Largest and heaviest animals

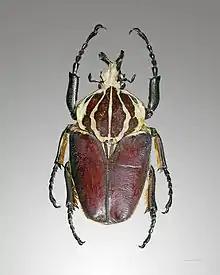
Goliath beetle

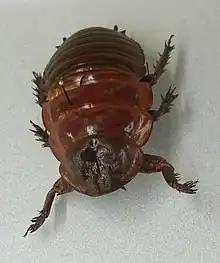
Giant burrowing cockroach

The largest known thecostracan Facetotecta y-larvae are "Hansenocaris cristalabri", about 0.5 millimeters long